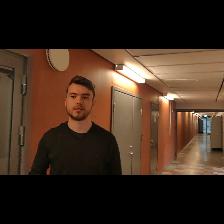
Label: Human